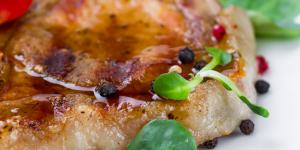
lomo en salsa de martini